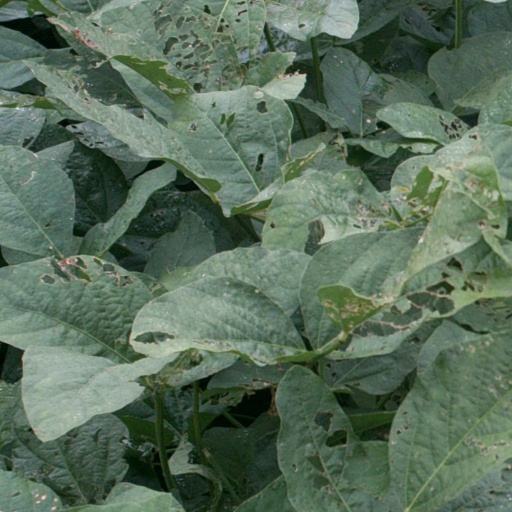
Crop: soybean